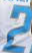
Number: 2